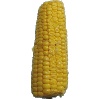
Label: corn